Ancient Diocese of Carpentras

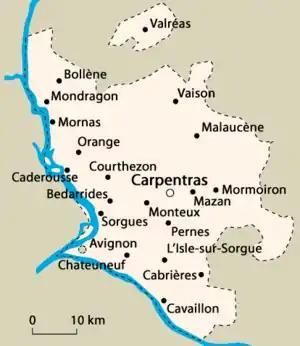

The first Protestant to be found in Carpentras was Claude Baduel, a humanist scholar and a Lutheran, who had been a teacher at the collège of arts in Nîmes. He was an acquaintance of Cardinal Jacopo Sadoleto. In 1544, just as Sadoleto and the Consuls of Carpentras were engaged in a search for a new principal for their collège, Baduel make known his desire to seek a new field for his work outside Nîmes. His application for the position at Carpentras took the form of an elegantly written Latin treatise on education of the youth, and addressed to Cardinal Sadoleto. He took up the position in September 1544, but in April 1545, the notorious Massacre of Mérindol in the Vaucluse, some forty miles from Carpentras, occurred. The royally authorized massacre of Waldensians (Vaudois) eventually involved more than twenty-two towns and villages including Cabrières, and Baduel decided in December to return to his former position in Nîmes. The Lutheran movement in the Comtat collapsed.